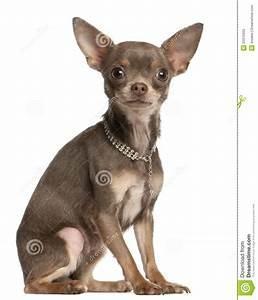
dog